Holy water

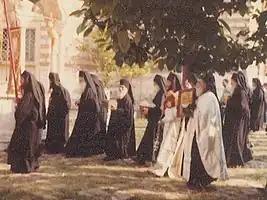
Procession for the Lesser Blessing of Waters

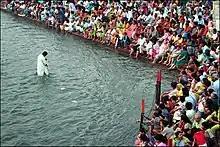
A Hindu public prayer in the river Ganges

Among the Eastern Orthodox and the Byzantine Rite Catholics, holy water is used frequently in rites of blessing and exorcism, and the water for baptism is always sanctified with a special blessing.